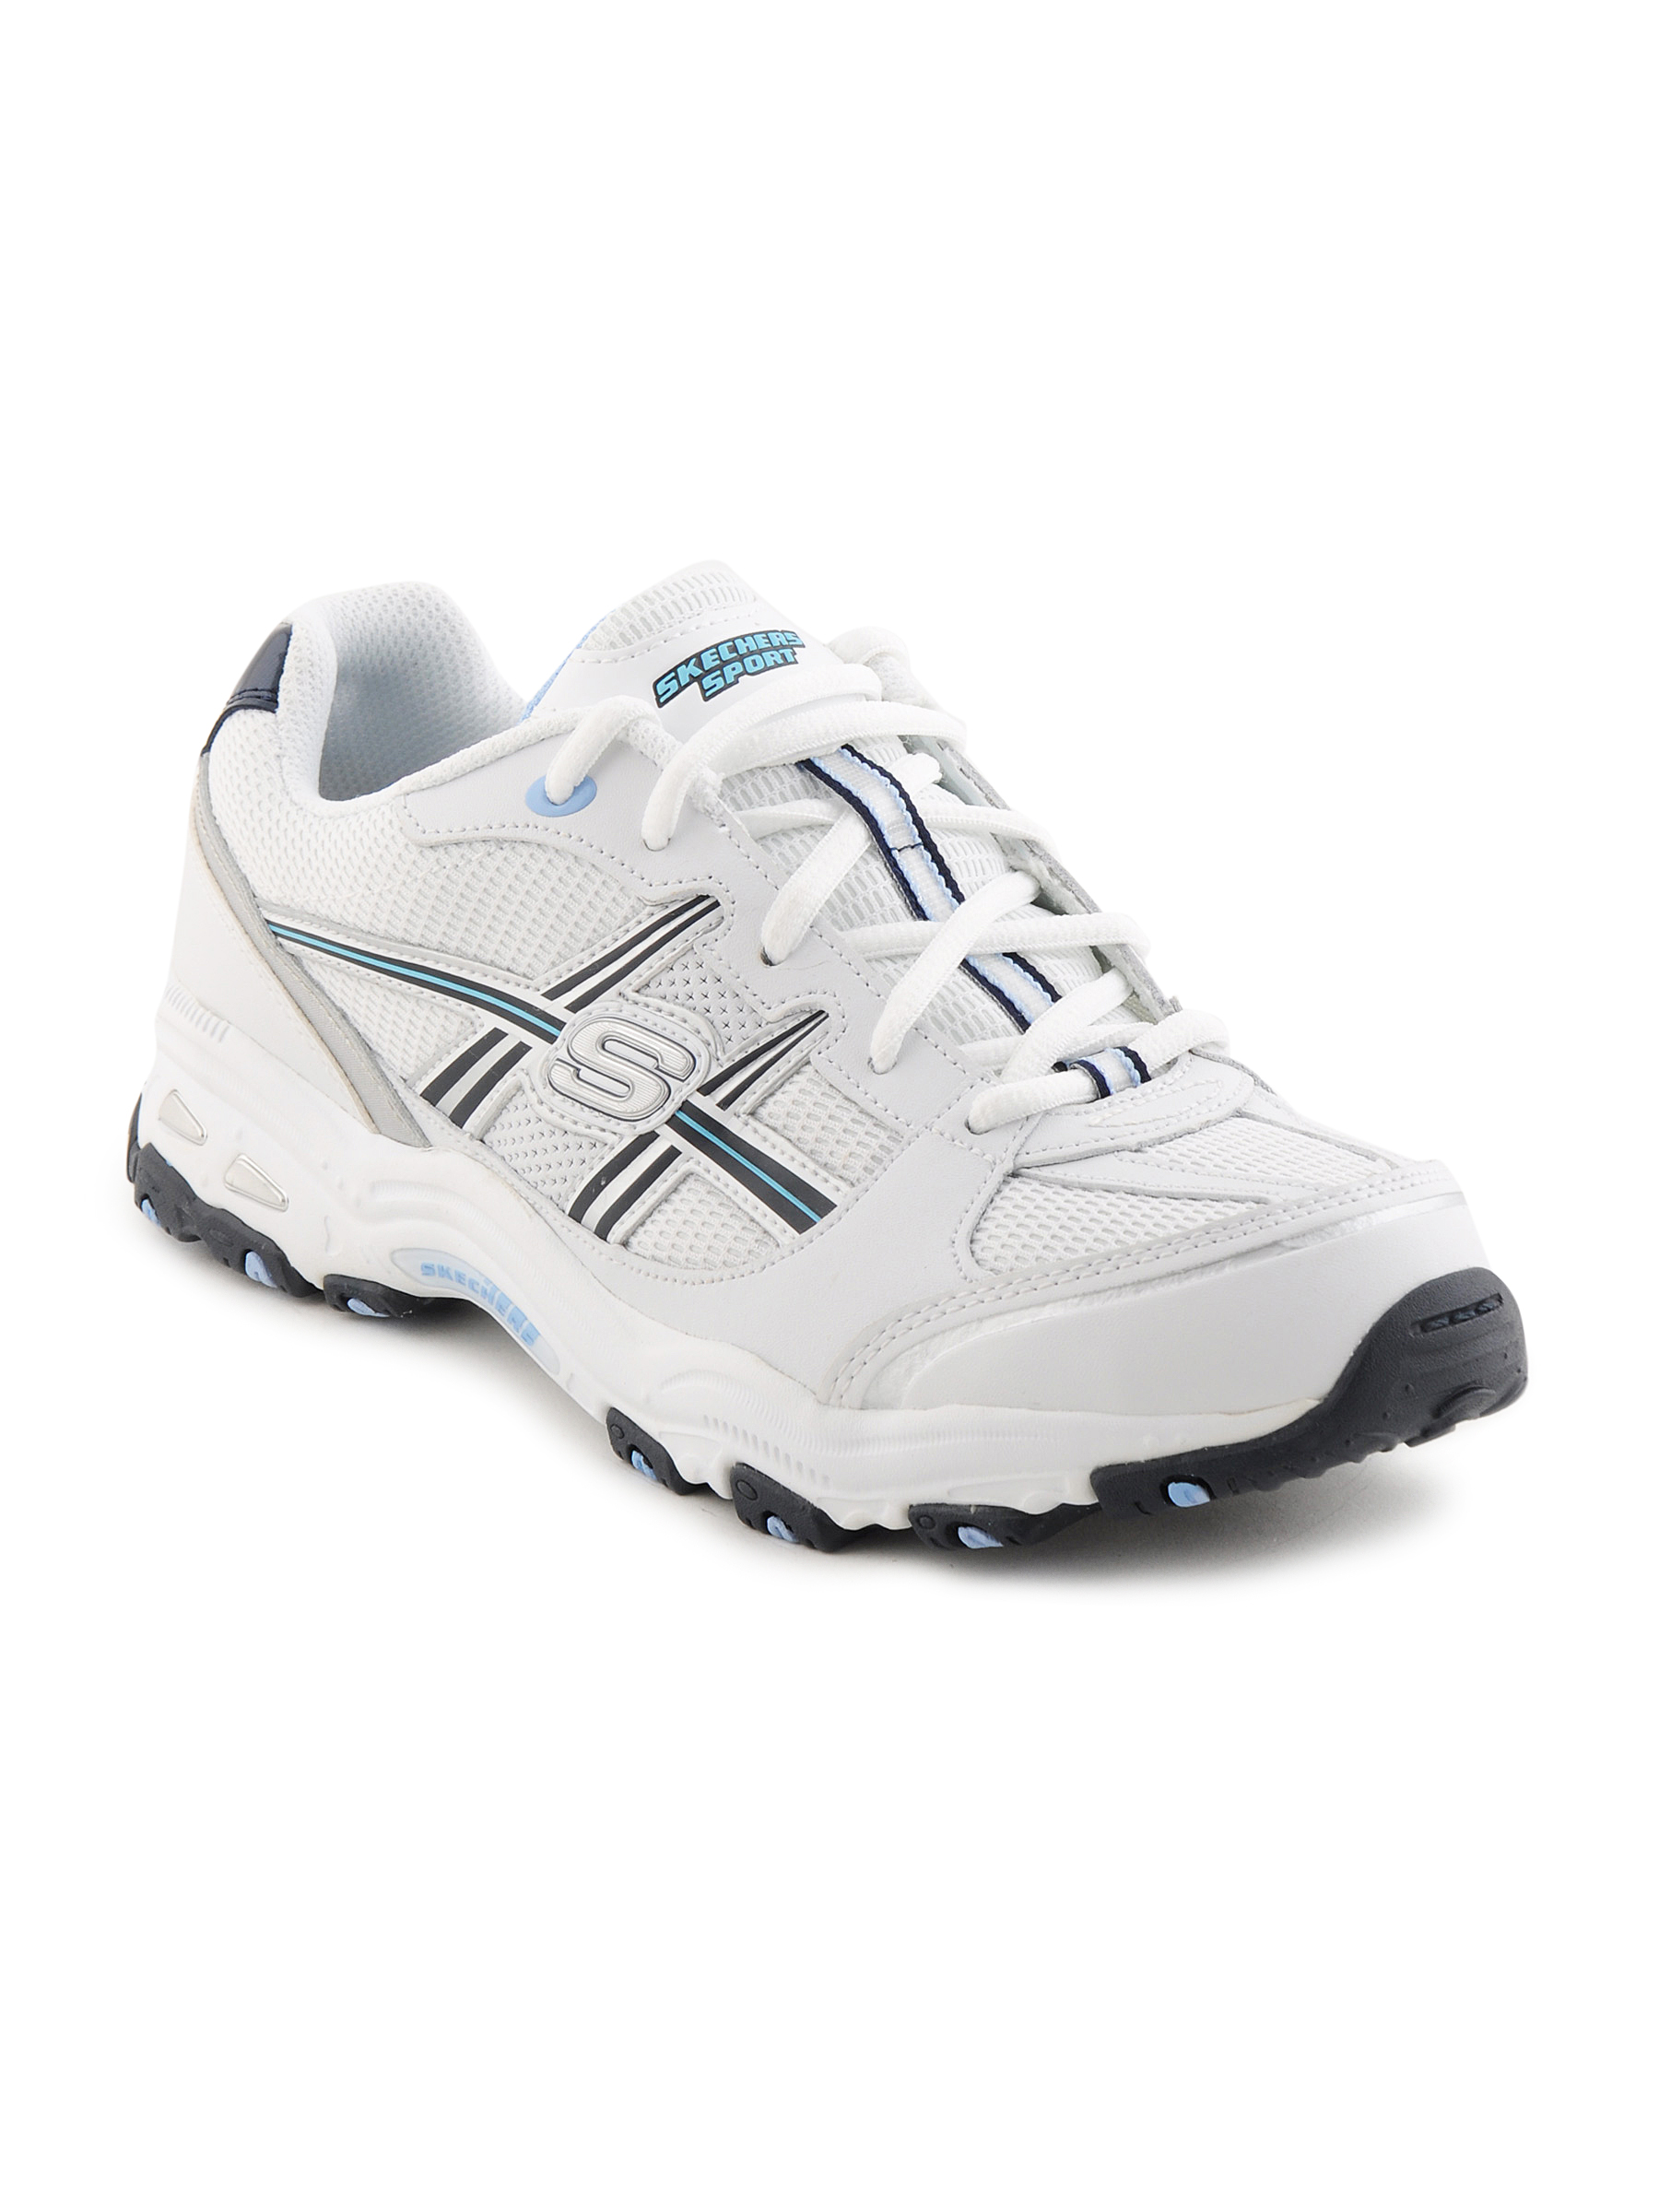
Skechers Women D'lites White Shoe
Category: Footwear / Shoes / Casual Shoes
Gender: Women
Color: White
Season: Fall 2011
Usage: Casual